Geography of South Dakota

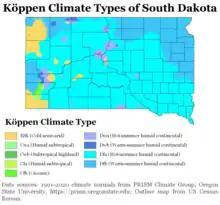
Köppen climate types of South Dakota, using 1991-2020 climate normals.

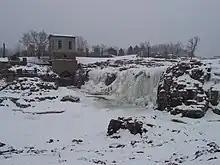
The falls of the Big Sioux River in Falls Park, Sioux Falls, frozen over in winter.

South Dakota has a continental climate, semi-arid in the west outside of the Black Hills, with four distinct seasons, ranging from very cold winters to hot summers. During the summers, the average high temperature throughout the state is often close to , although it generally cools down to near at night. It is not unusual for South Dakota to have severe hot, dry spells in the summer with the temperature climbing above several times every year. Winters are cold with January high temperatures averaging below freezing and low temperatures averaging below in most of the state, although especially in the west winter temperatures are extremely variable and chinook winds will raise temperatures above several times during most winters. The highest temperature recorded in the state was on July 5, 1936, in Gann Valley, and the lowest was on February 17, 1936, in McIntosh.